Carlos Sánchez Mato

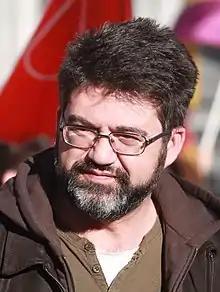
On 14 April 2018

Carlos Sánchez Mato (born 1970) is a Spanish politician and economist. A member of United Left and the Madrid City Council, he served as delegate of Economy and Finance in the city government board.